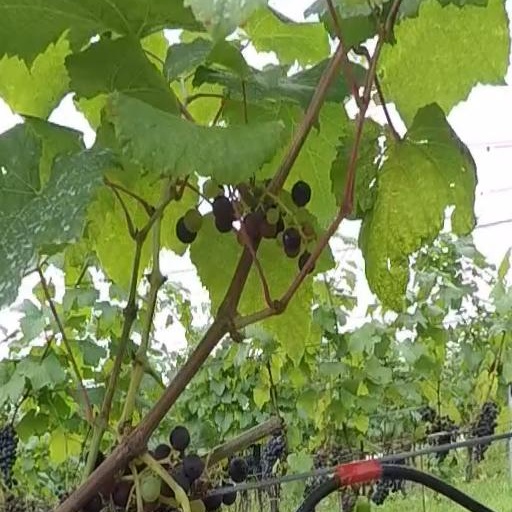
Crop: grape